Cayuga–Seneca Canal

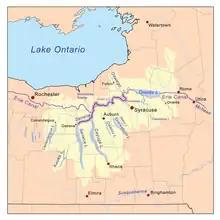
The Seneca River

The Seneca River, now the Cayuga–Seneca Canal, always has been an economic engine for the communities of Waterloo and Seneca Falls. The Seneca Lock Navigation Co., a private enterprise formed in 1813, dammed three sets of rapids and installed locks to allow goods to be transported to the Erie Canal. In 1818, a canal was opened between Cayuga and Seneca Lakes. By 1823, an average of eight boats a day were passing through the lock at Waterloo, carrying flour, potash, pork, whiskey, lumber and wool and returning with other products and merchandise. Job Smith, Seneca Falls’ first businessman, opened a portage company on the eastern end of the river in 1787. The company transported travelers, boats and goods around a mile-long series